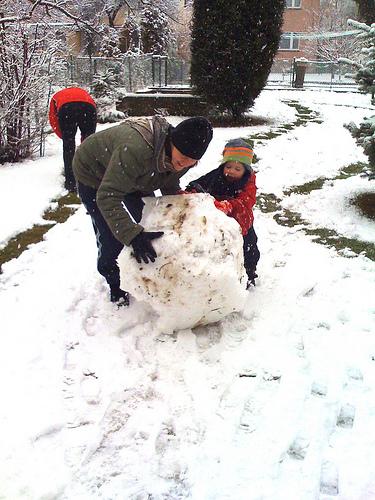
Weather: snow or frosty